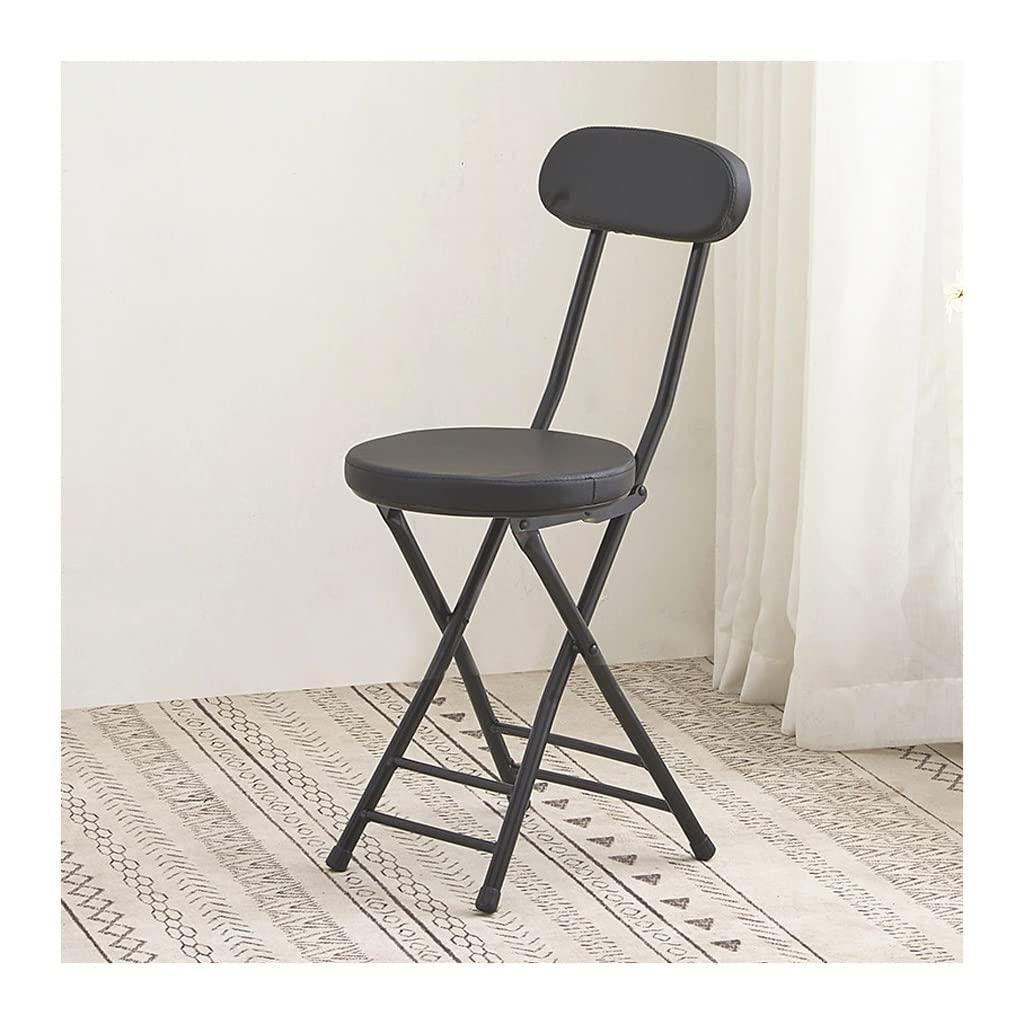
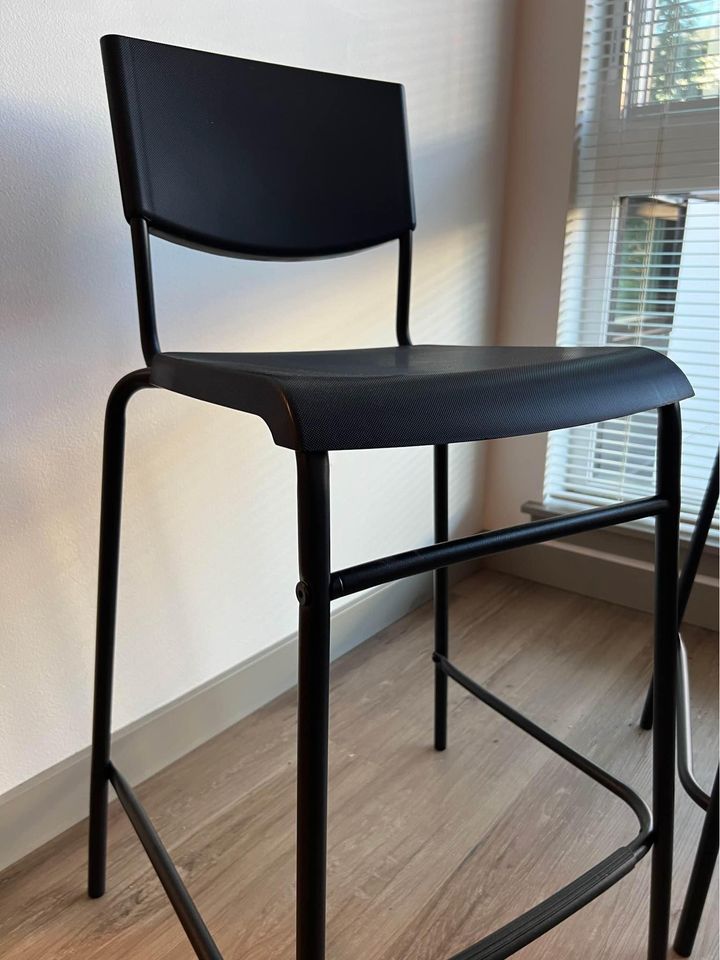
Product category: stool
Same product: no